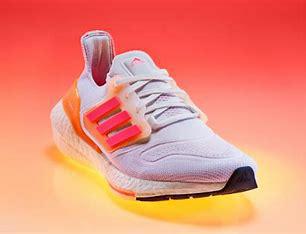
Brand: Adidas
Model: Ultraboost 22 Lauf